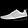
Label: Sneaker